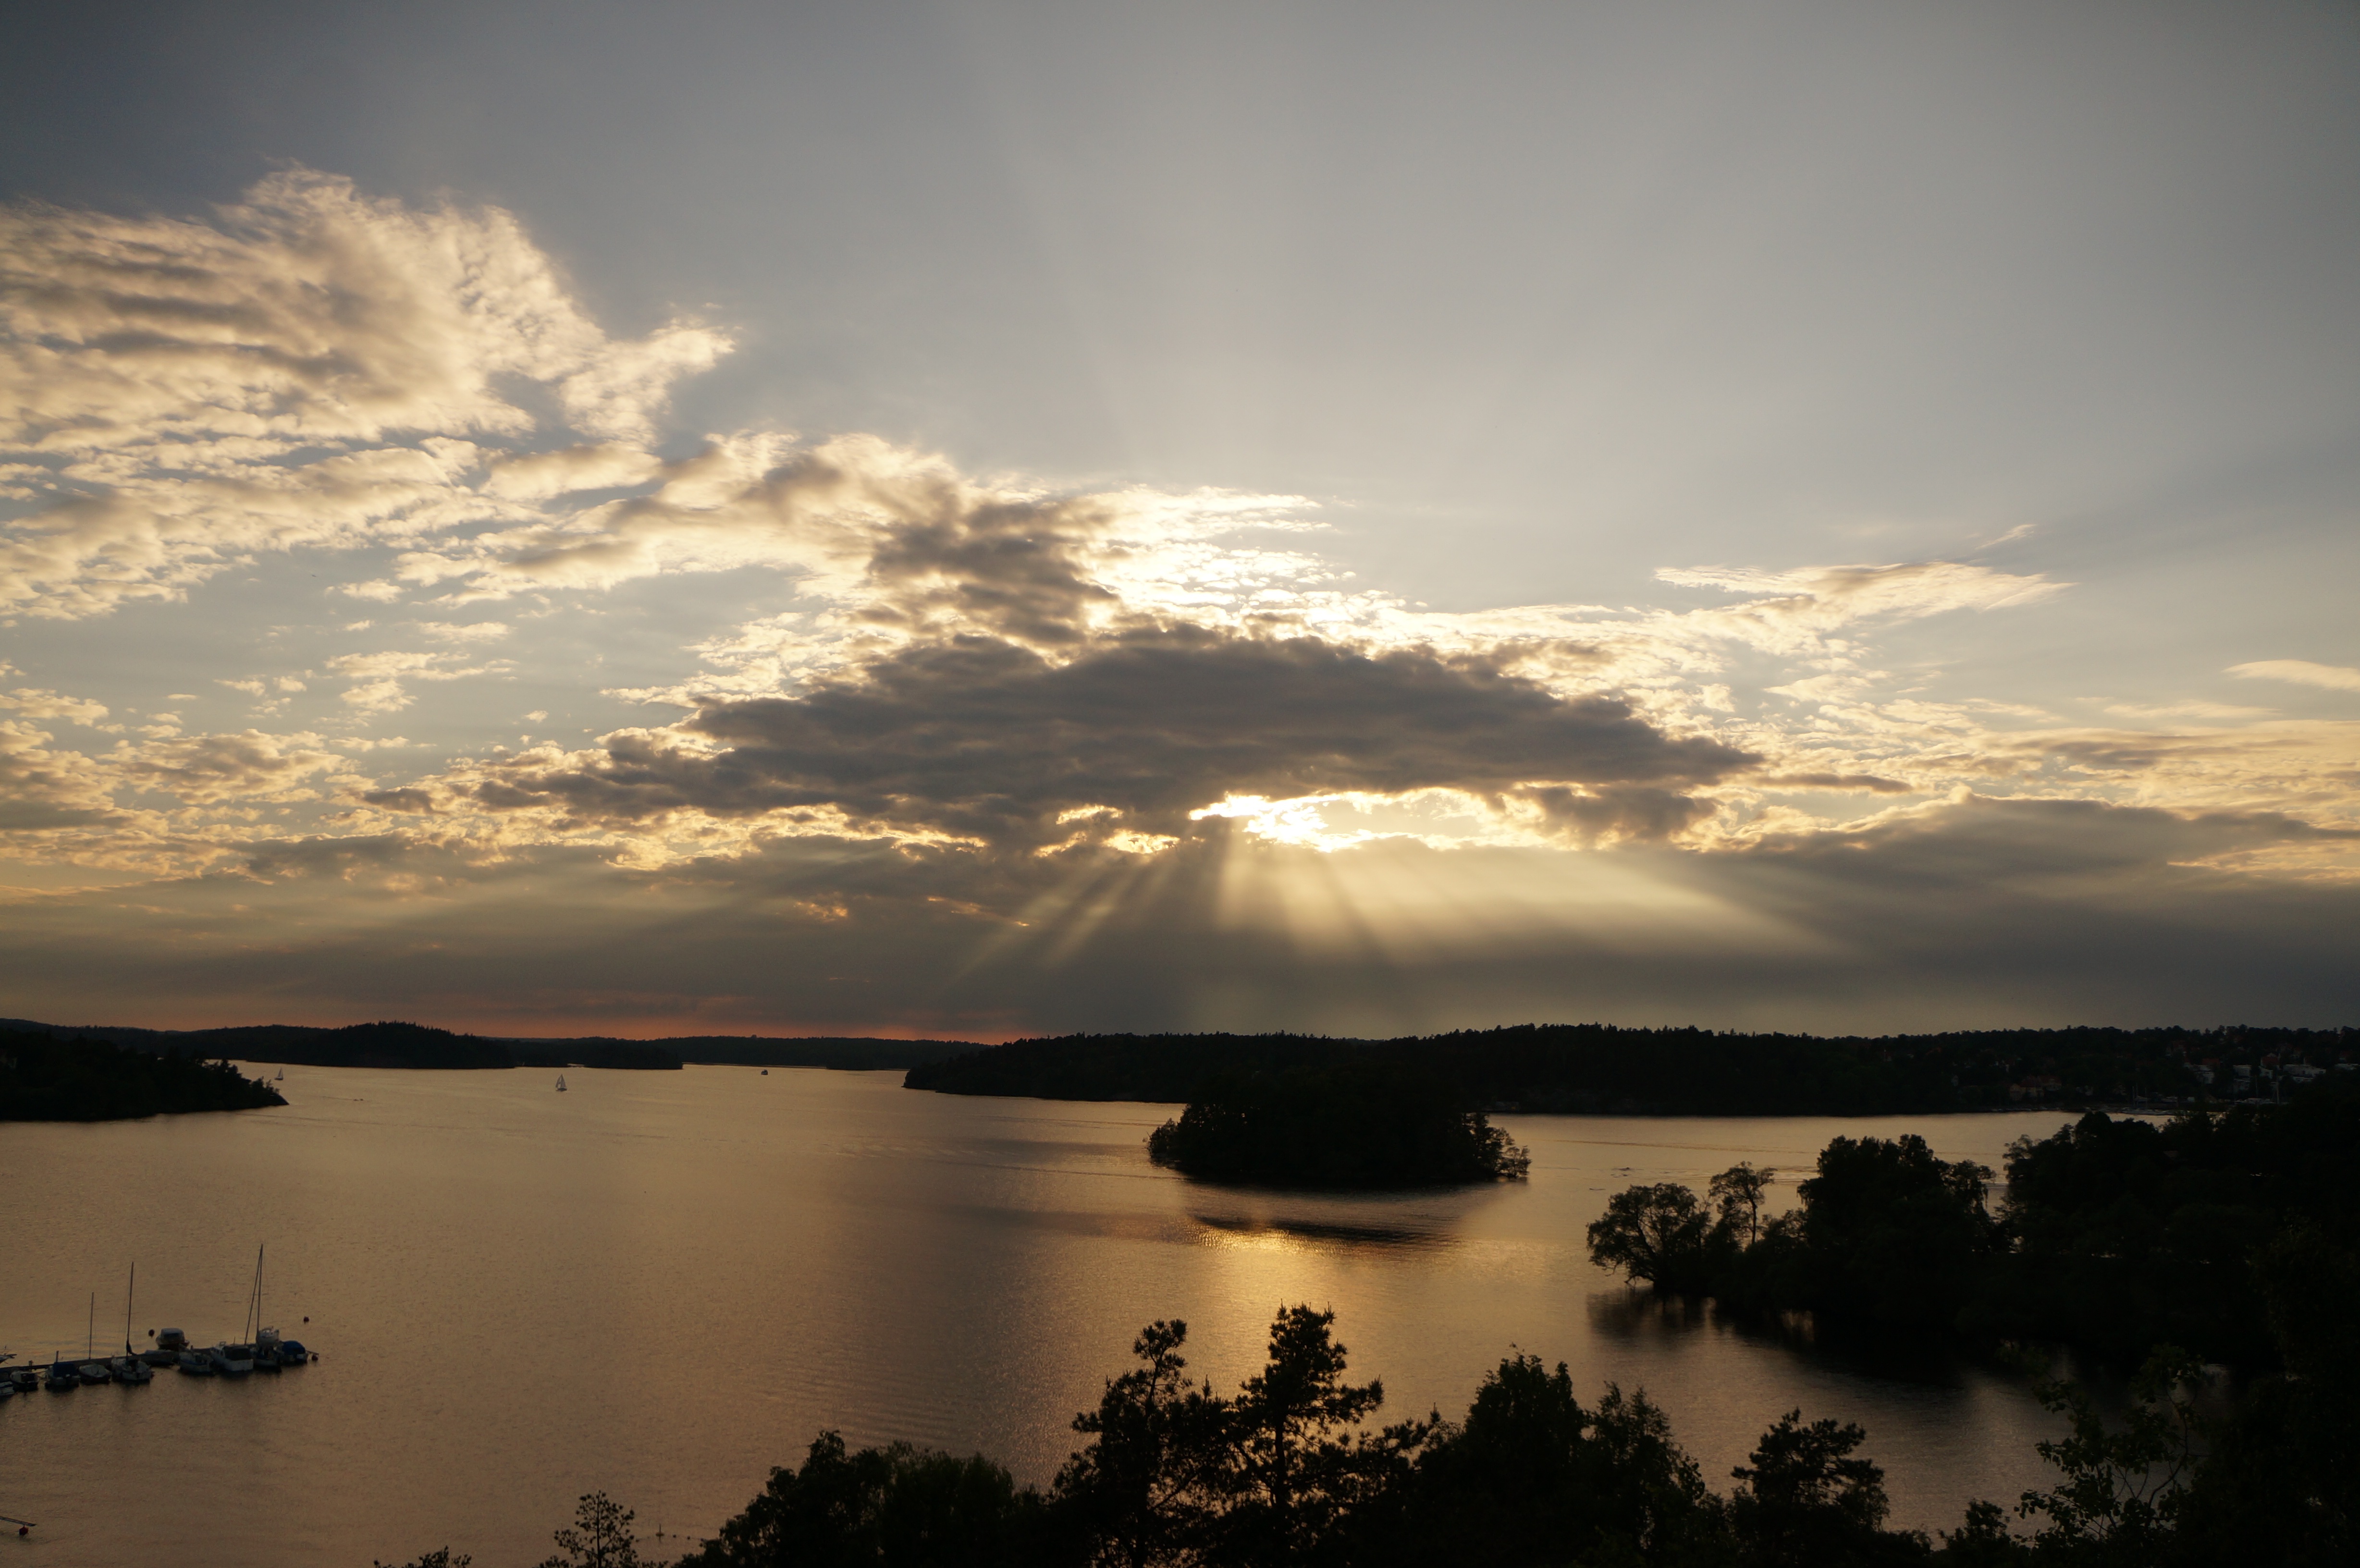
sea, coast, water, nature, horizon, cloud, sky, sun, sunrise, sunset, sunlight, morning, lake, view, dawn, river, summer, dusk, evening, reflection, bay, freedom, landscapes, beautiful, loch, afterglow, beautiful landscape, meteorological phenomenon, atmospheric phenomenon